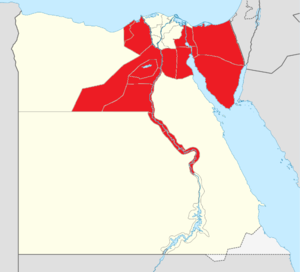
Le massacre de la place Rabia-El-Adaouïa a lieu du 14 au 16 août 2013, après le coup d'État du 3 juillet 2013 en Égypte. Les forces de sécurité égyptiennes ont attaqué les deux camps de manifestants, l'un sur la place al-Nahda et le plus grand sur la place Rabia-El-Adaouïa. Ces dispersions ont eu lieu après que le gouvernement Hazem el-Beblawi eut demandé à plusieurs reprises aux manifestants de se disperser après une occupation de six semaines.